Romeu Zema

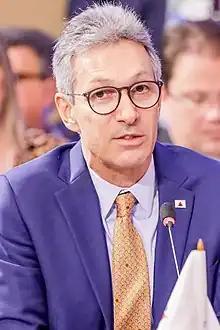
Zema in 2023

Romeu Zema Neto (born 28 October 1964) is a Brazilian businessman, administrator, and politician affiliated with the NOVO party. The current Governor of the state of Minas Gerais, Zema served as the head of the Zema Group, an industrial conglomerate, from 1990 to 2016. First elected in 2018, he won 42.73% of the valid votes, qualifying for a second round against Antônio Anastasia. Winning with 72.80% of the votes, he was inaugurated in 2019.